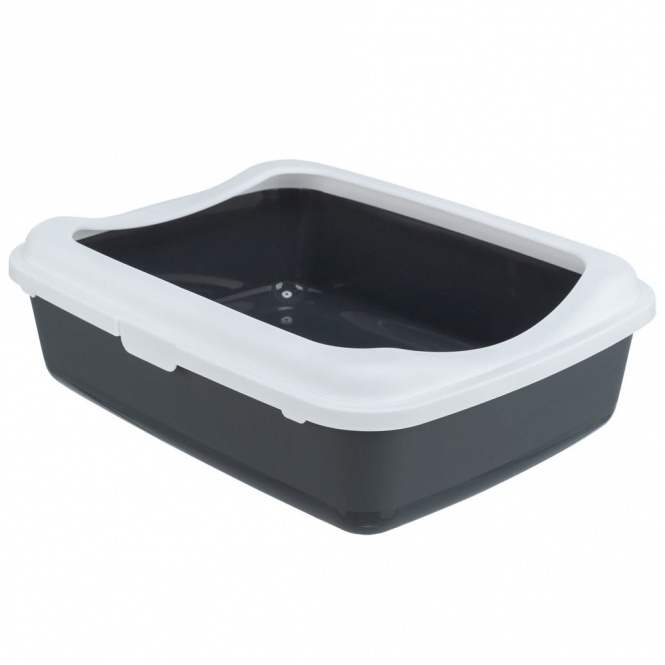
Trixie Katzentoilette Classic mit Rand - flieder/weiß
Katzentoilette aus Kunststoff Maße: ca. 37 × 15 × 47 cm Farbe: beere/weiß
Brand: Trixie
Category: Animals & Pet Supplies > Pet Supplies > Cat Supplies > Cat Litter > Cat Litter Boxes